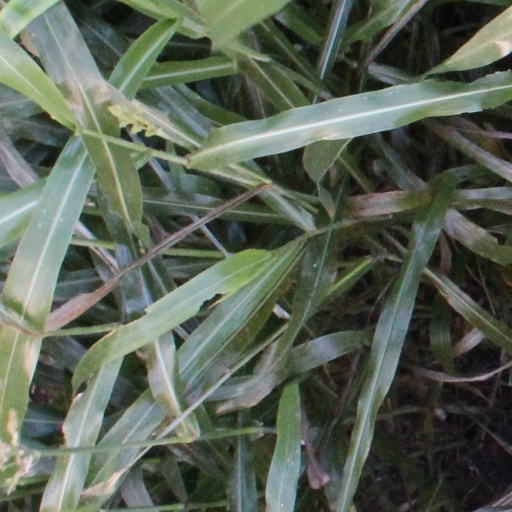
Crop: sorghum